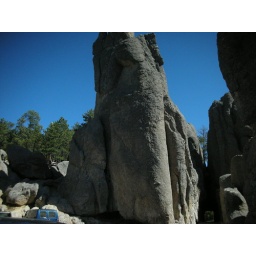
note the van at lowerleft, and the tunnel at lowerright. we just barely made it through. in the black hills sd. 21sept07